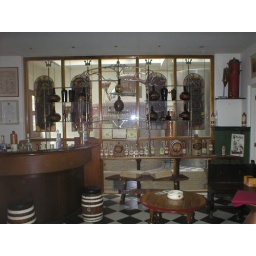
Back wall of front office,Note Still in room behind glass display